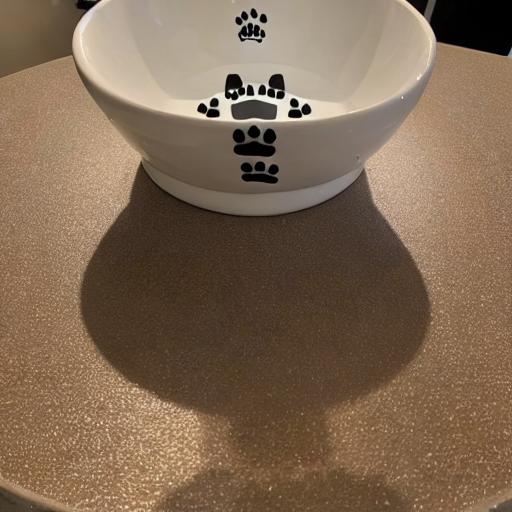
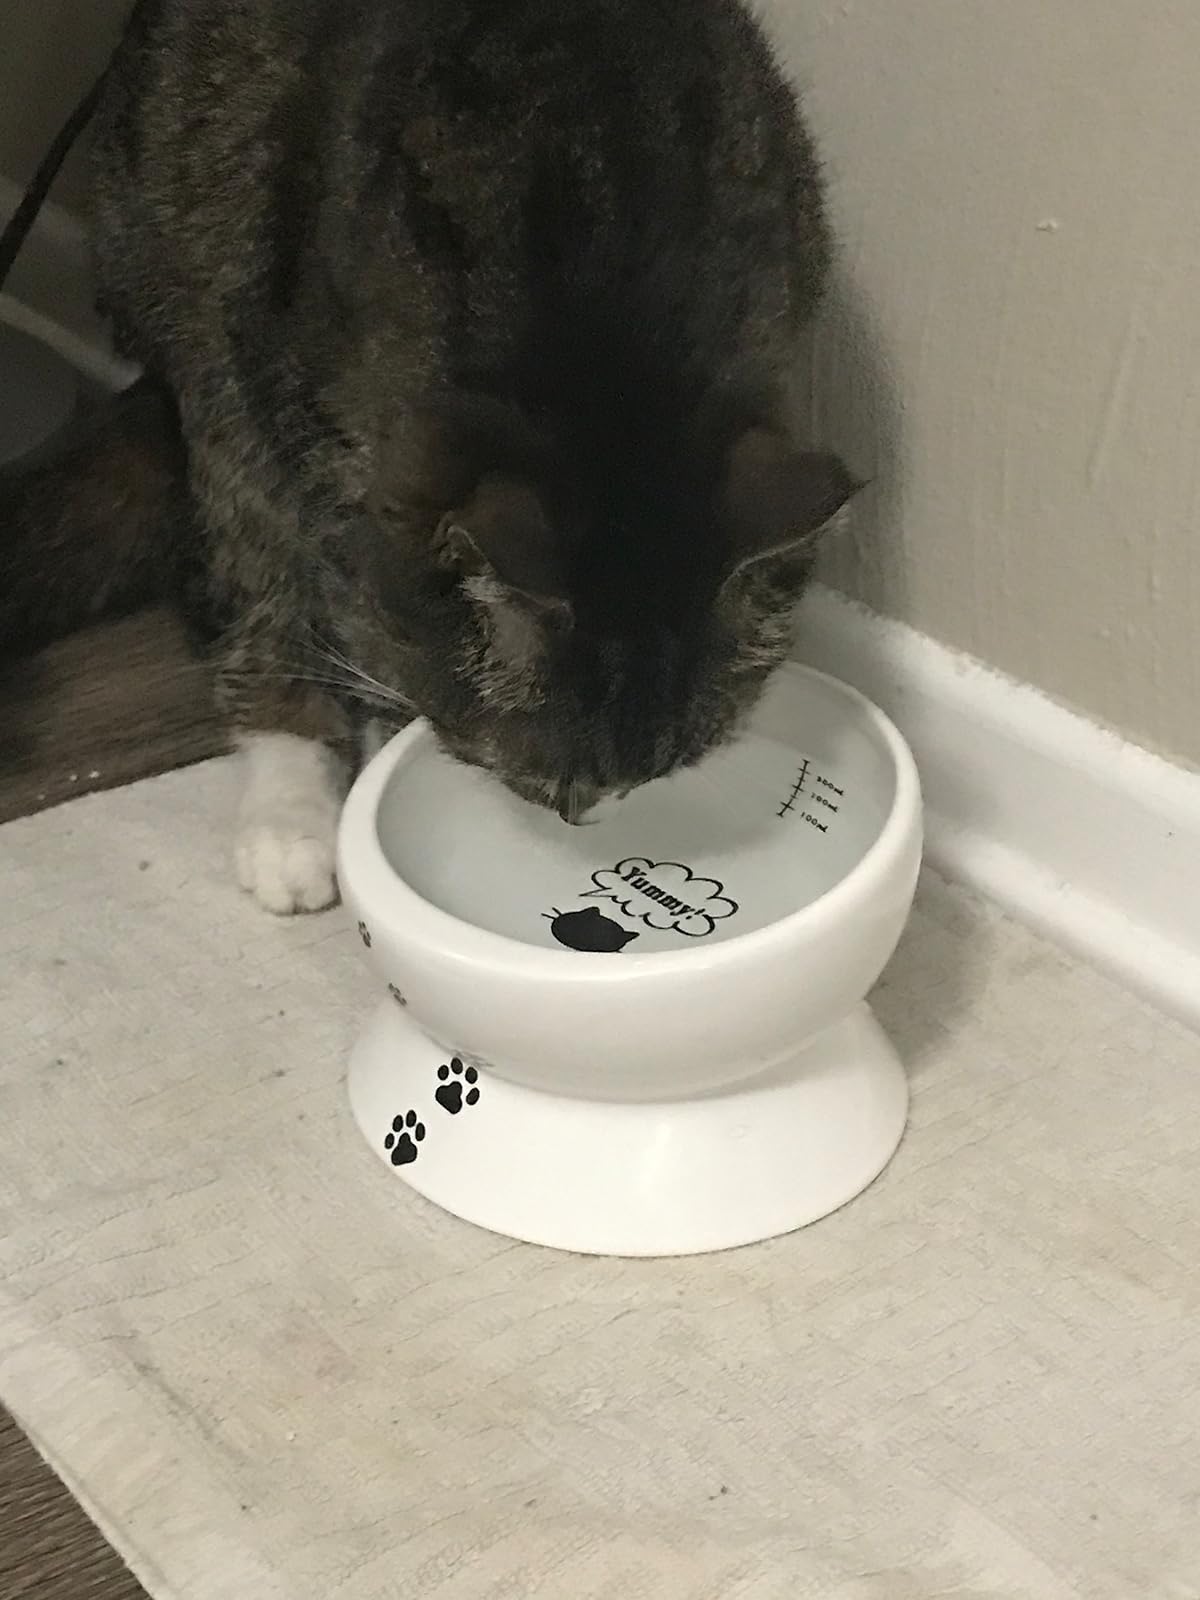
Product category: items_bowl
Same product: no